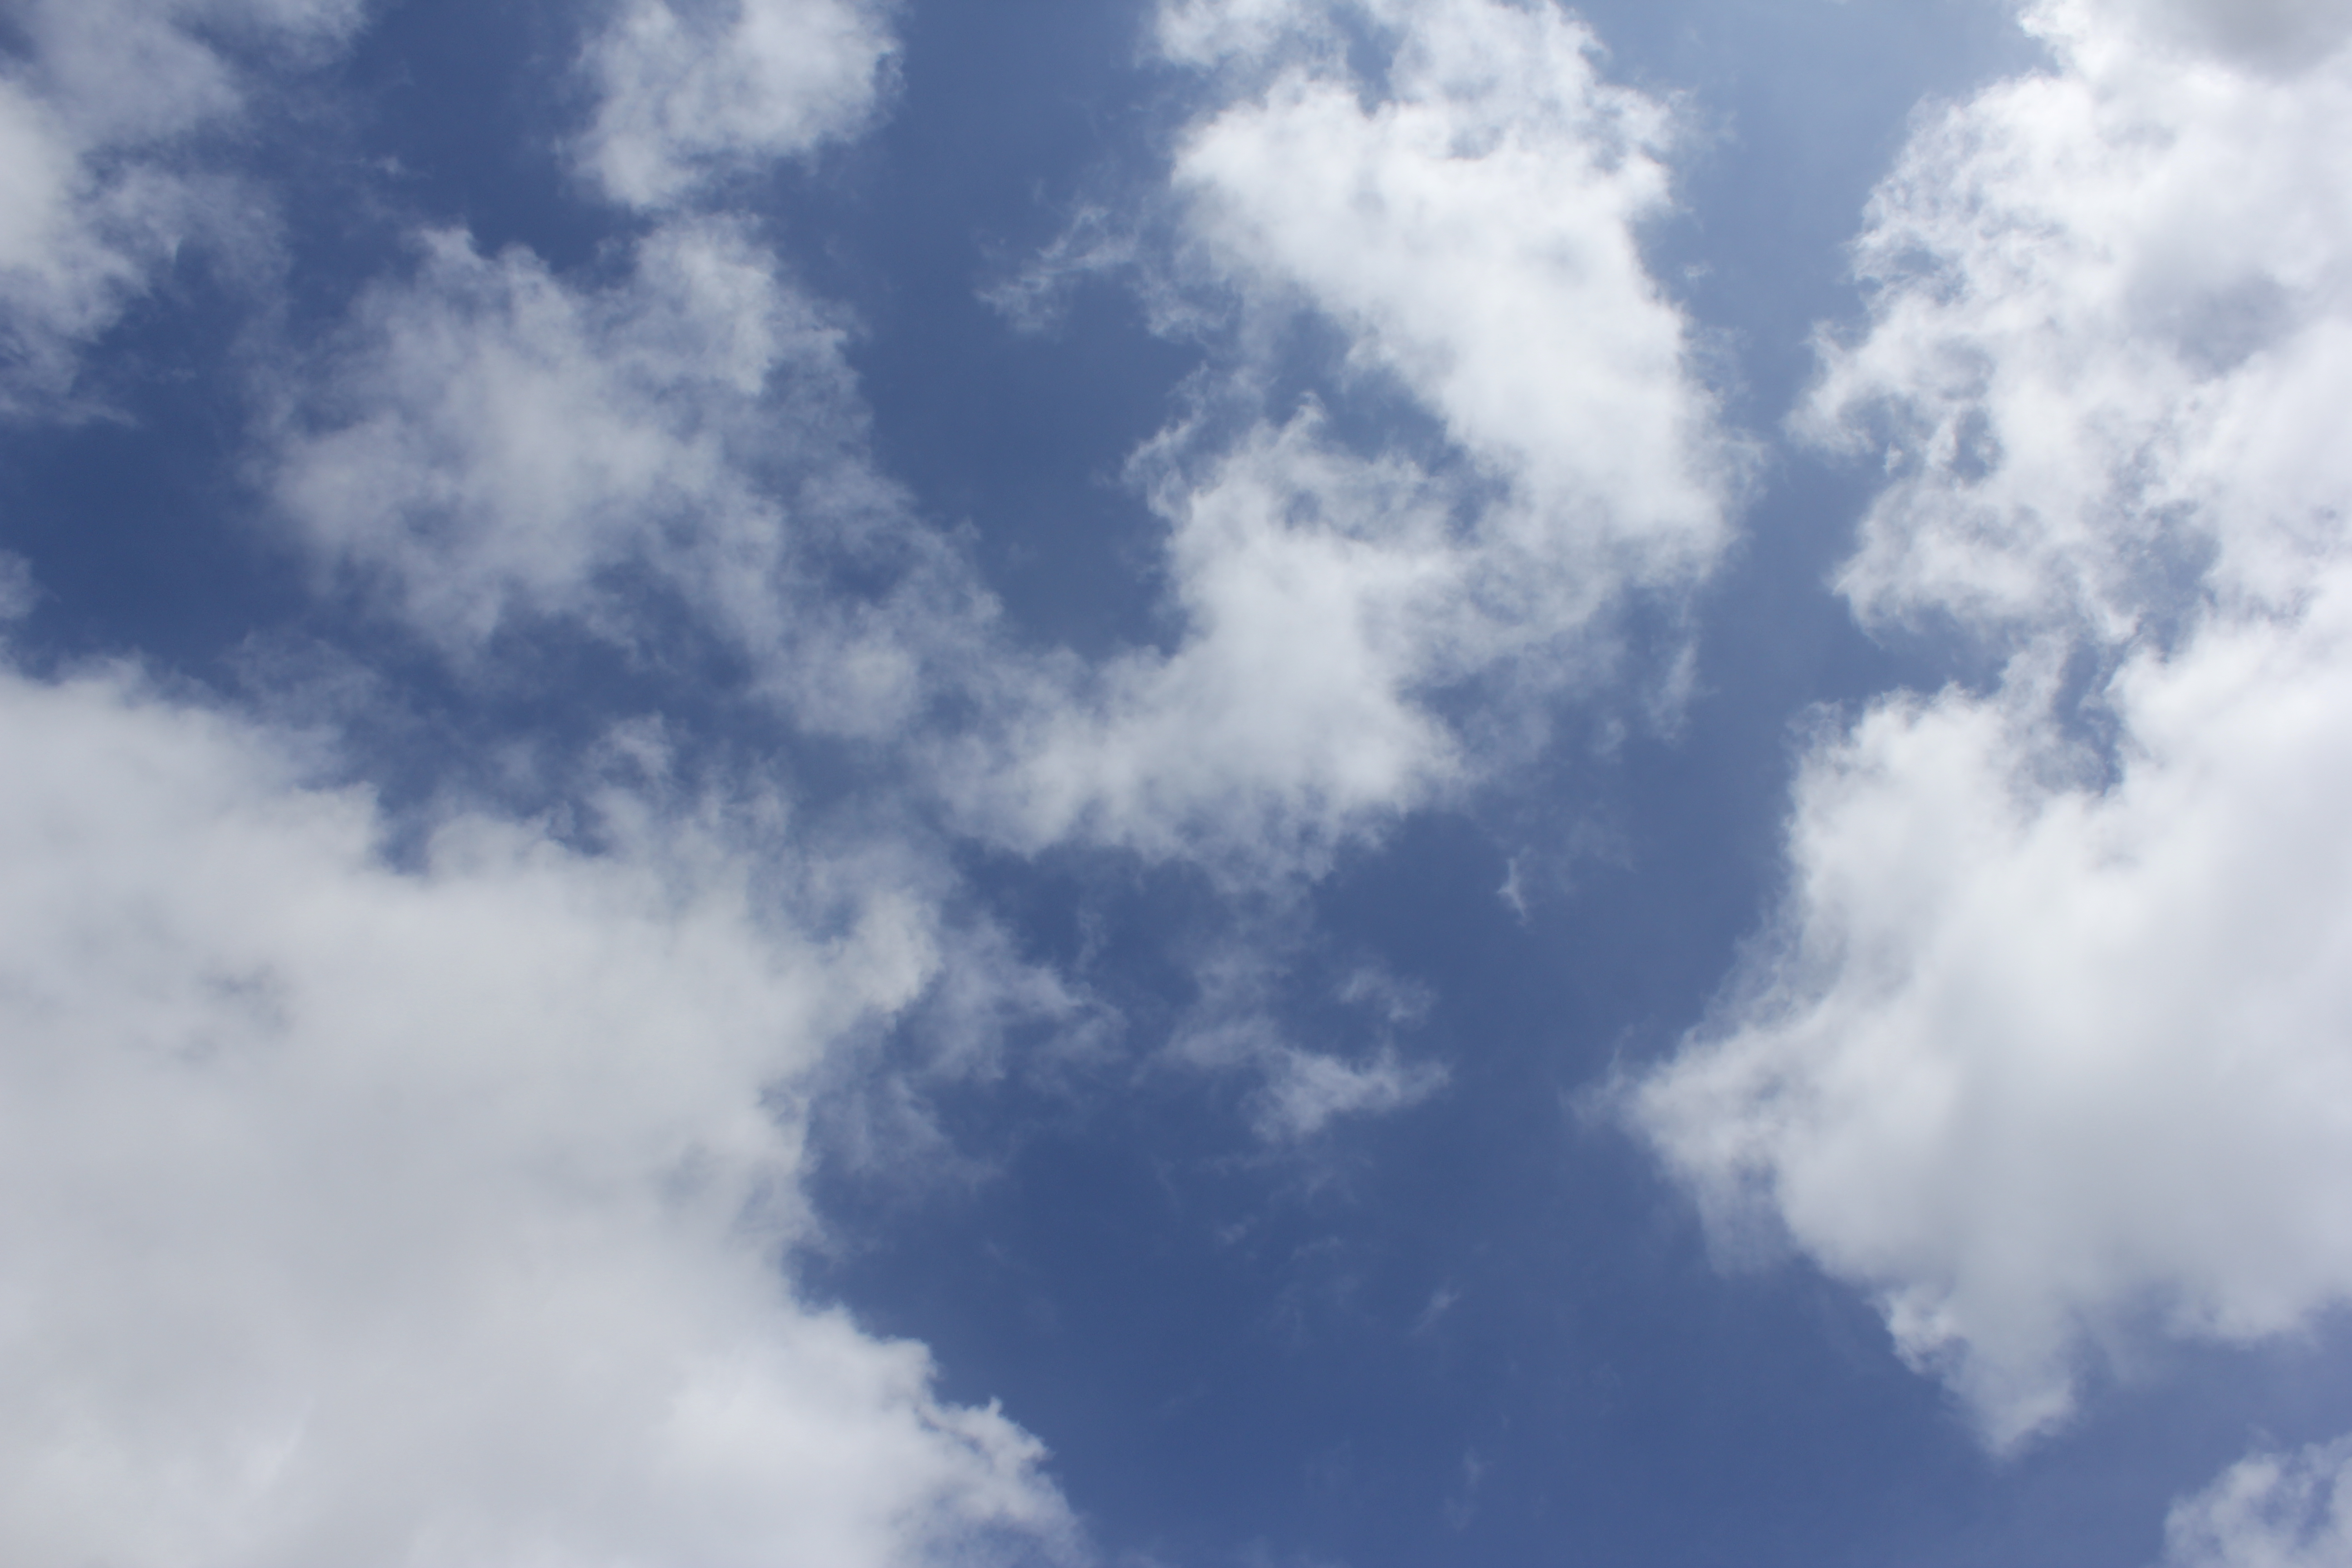
Cloud type: Altocumulus